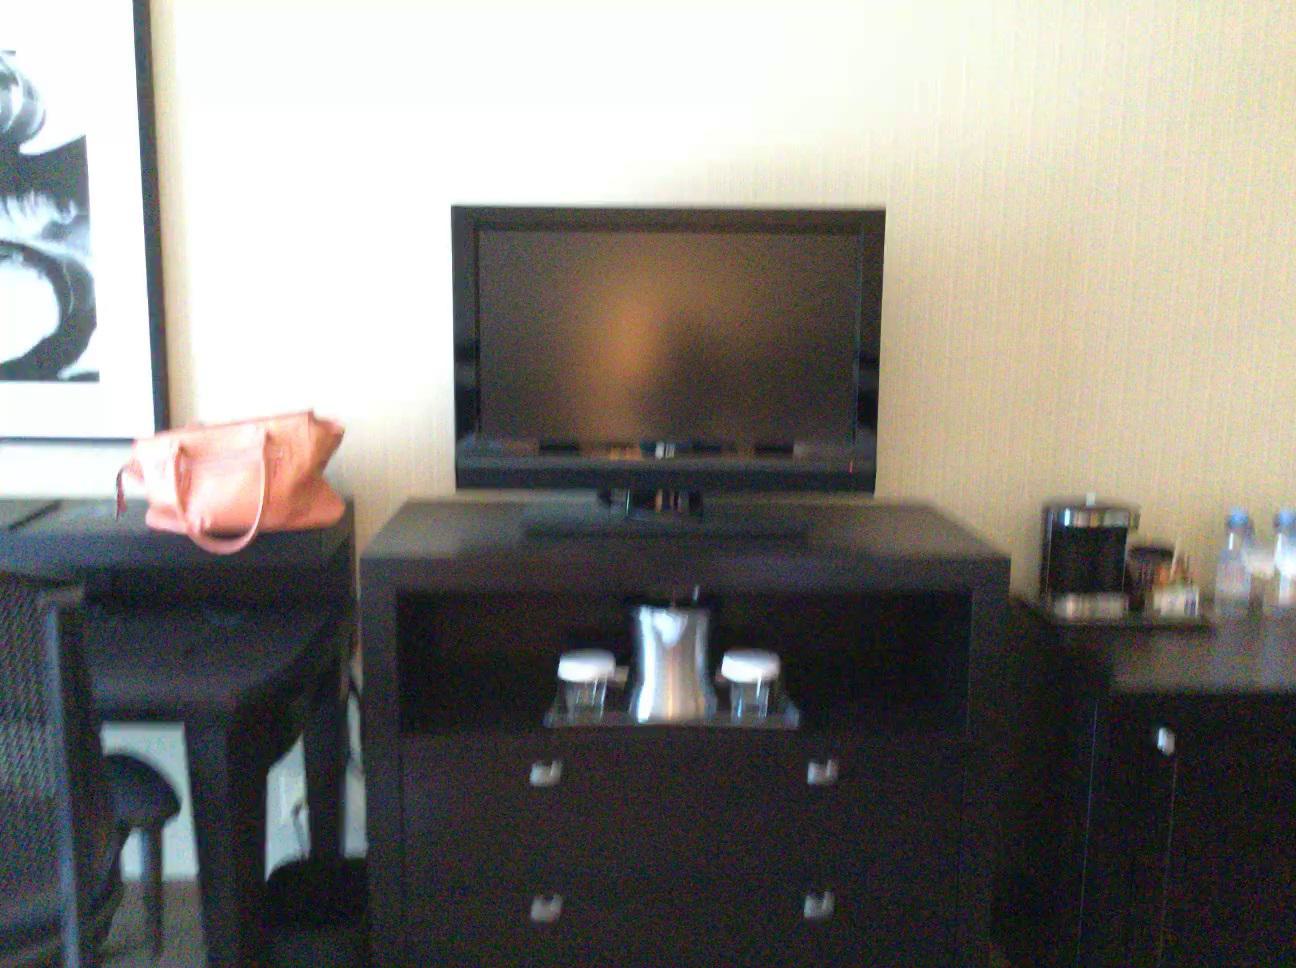
Question: Is the purse left of the bottle from the world's perspective? Final answer should be yes or no.
Answer: Yes